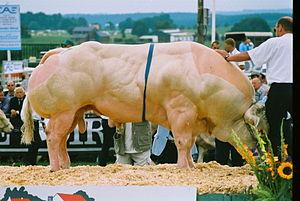
La blanc bleu belge est une race bovine belge destinée à la production de viande.